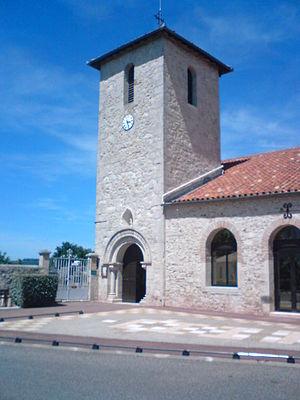
Église de Brax
Brax est une commune du Sud-Ouest de la France située dans le département de Lot-et-Garonne en région Nouvelle-Aquitaine.